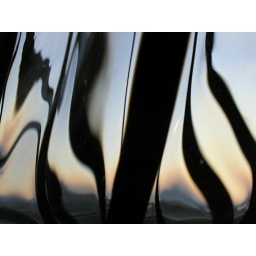
Bowl of clear glass with black stripes against window. Photoshopped with distortion.